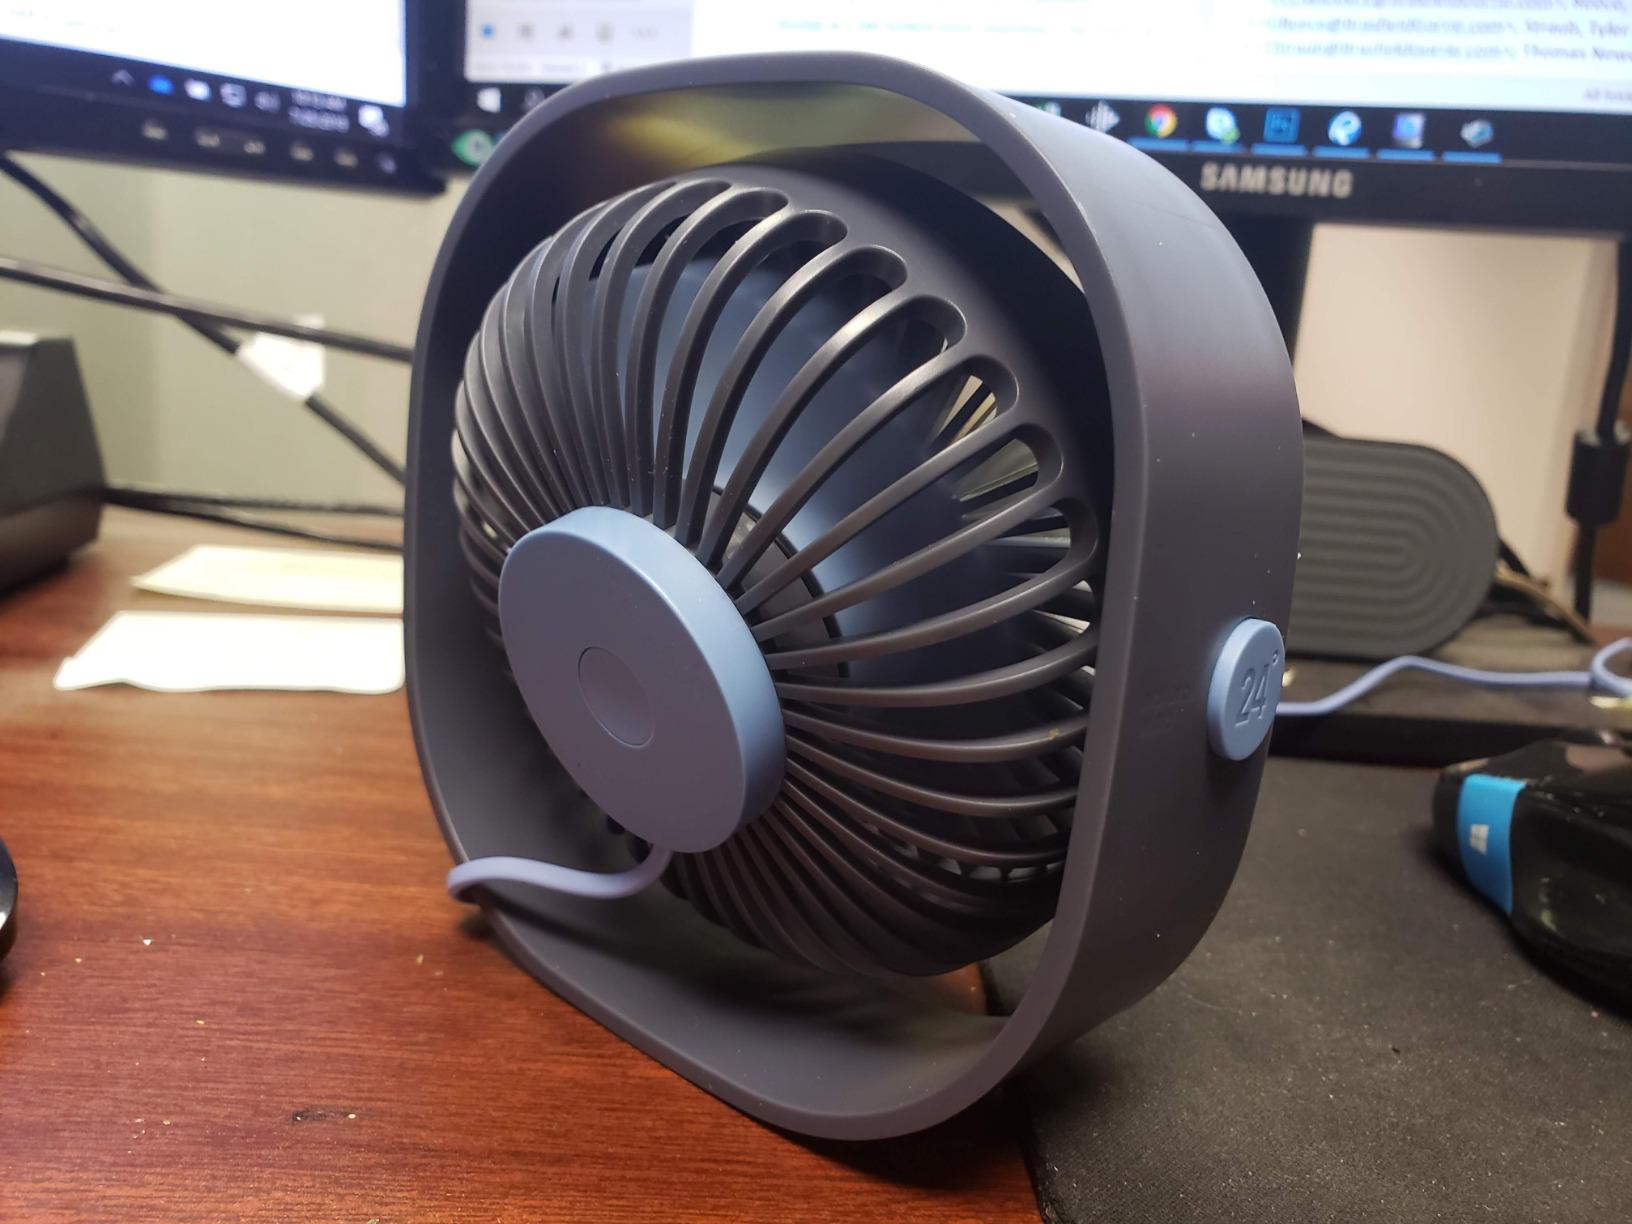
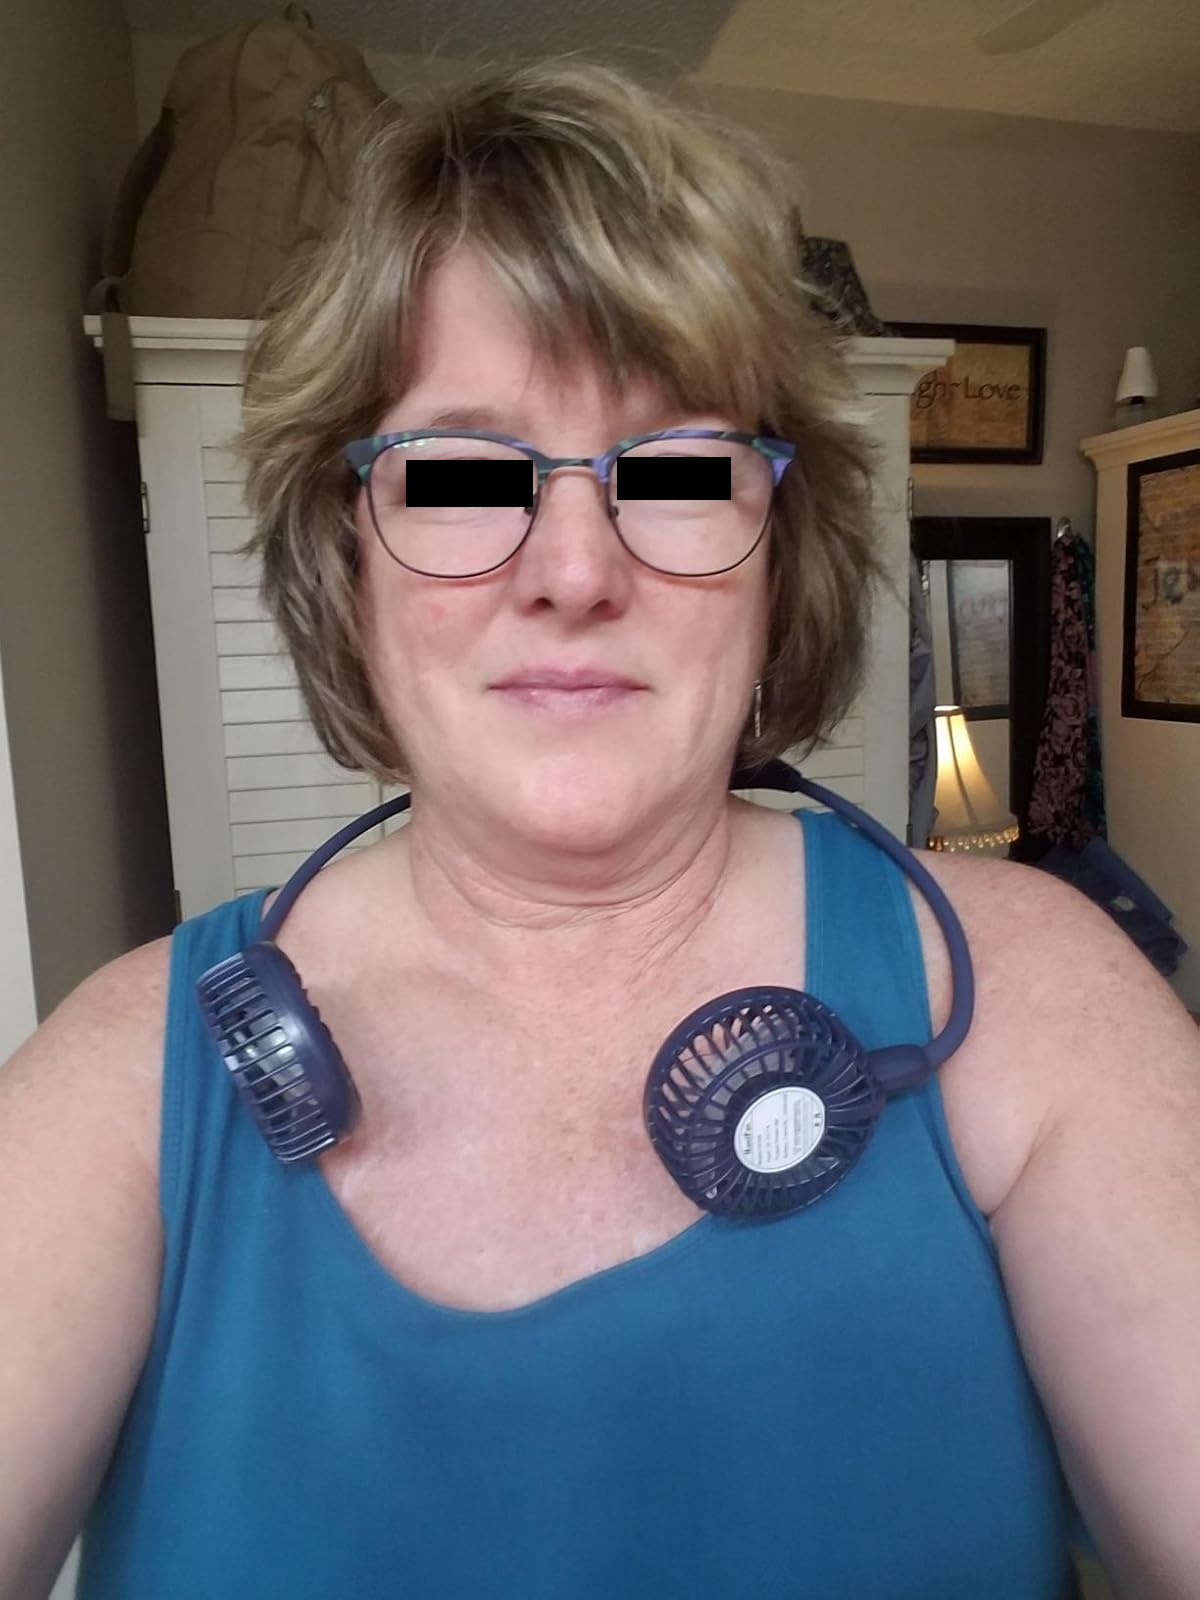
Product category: fan
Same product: no